Andy Puddicombe

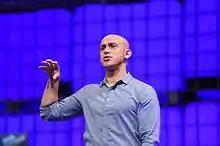

Andy Puddicombe (born 23 September 1972) is a British author, public speaker and a teacher of meditation and mindfulness. He, alongside Richard Pierson, is the co-founder of Headspace, a digital health company that provides guided meditation training and mindfulness for its users.